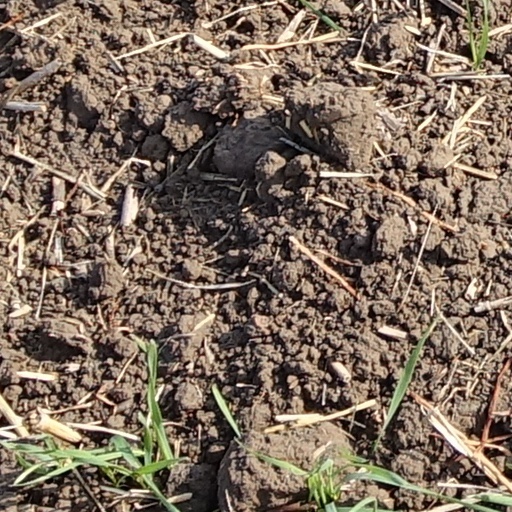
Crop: wheat